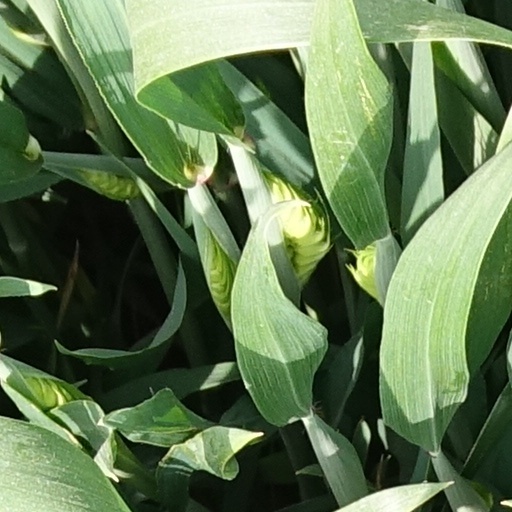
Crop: wheat